Rif Dimashq offensive (February–April 2018)

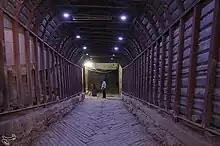
Tunnels in Douma.

On 4 March, the rebels managed to recapture large parts of Al-Shifouniyah in a counter-attack. Meanwhile, the Army's Republican Guard captured the town of Beit Naem in the south of the pocket. Following the advances over the previous two days, the Army started operations to split the Eastern Ghouta pocket into two parts, with remaining for this to be accomplished. A spokesman for Jaysh al-Islam claimed via Twitter that rebels had killed 150 soldiers since the previous night. Contrary to this, the SOHR reported 12 soldiers had been killed. Several hours after the capture of Beit Naem, the Army had retaken full control of Al-Shifouniyah.